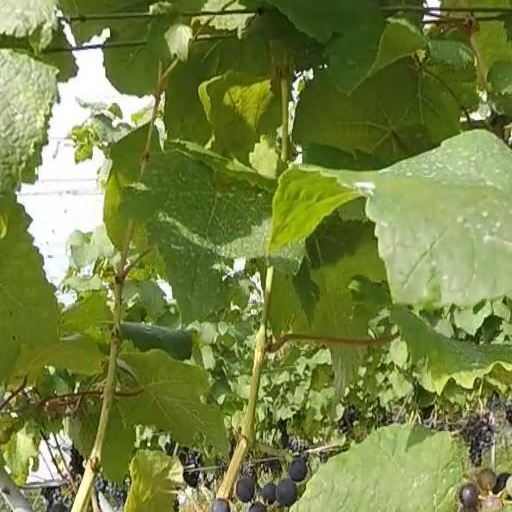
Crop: grape